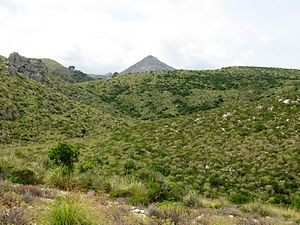
Mallorcas flora / Skovenes, klippernes, makiens og garrigue'ns flora
Garrigue i den nordøstlige del af Mallorca.
Mallorcas flora er præget af afstanden til nærmeste fastland. Nogle slægter og arter er nået derud, men mange – som i og for sig godt kunne vokse dér – findes ikke på øen. Til gengæld har floraen flere fællestræk med floraerne på Korsika, Sardinien og Sicilien. Endelig findes en række arter og især underarter, der er endemiske for mallorca.